Gadot, Israel

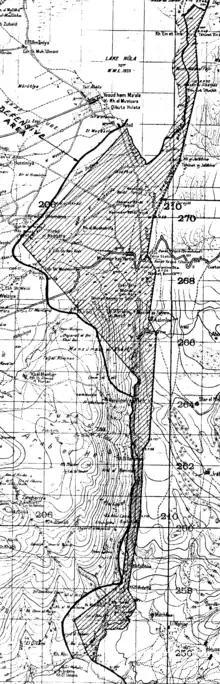
Gadot was founded in the Demilitarized Zone, per the Israel–Syria Mixed Armistice Commission.

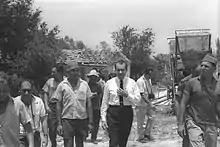
Richard Nixon visiting Kibbutz Gadot, 24 June 1967

Kibbutz Gadot (originally "Hagovrim") was founded in 1949 on the site of the destroyed moshava of Mishmar HaYarden by Nahal youth from HaNoar HaOved VeHaLomed and Holocaust survivors, members of HaKibbutz HaMeuhad. It was renamed to Gadot in 1955 due its proximity to the banks of the Jordan River.